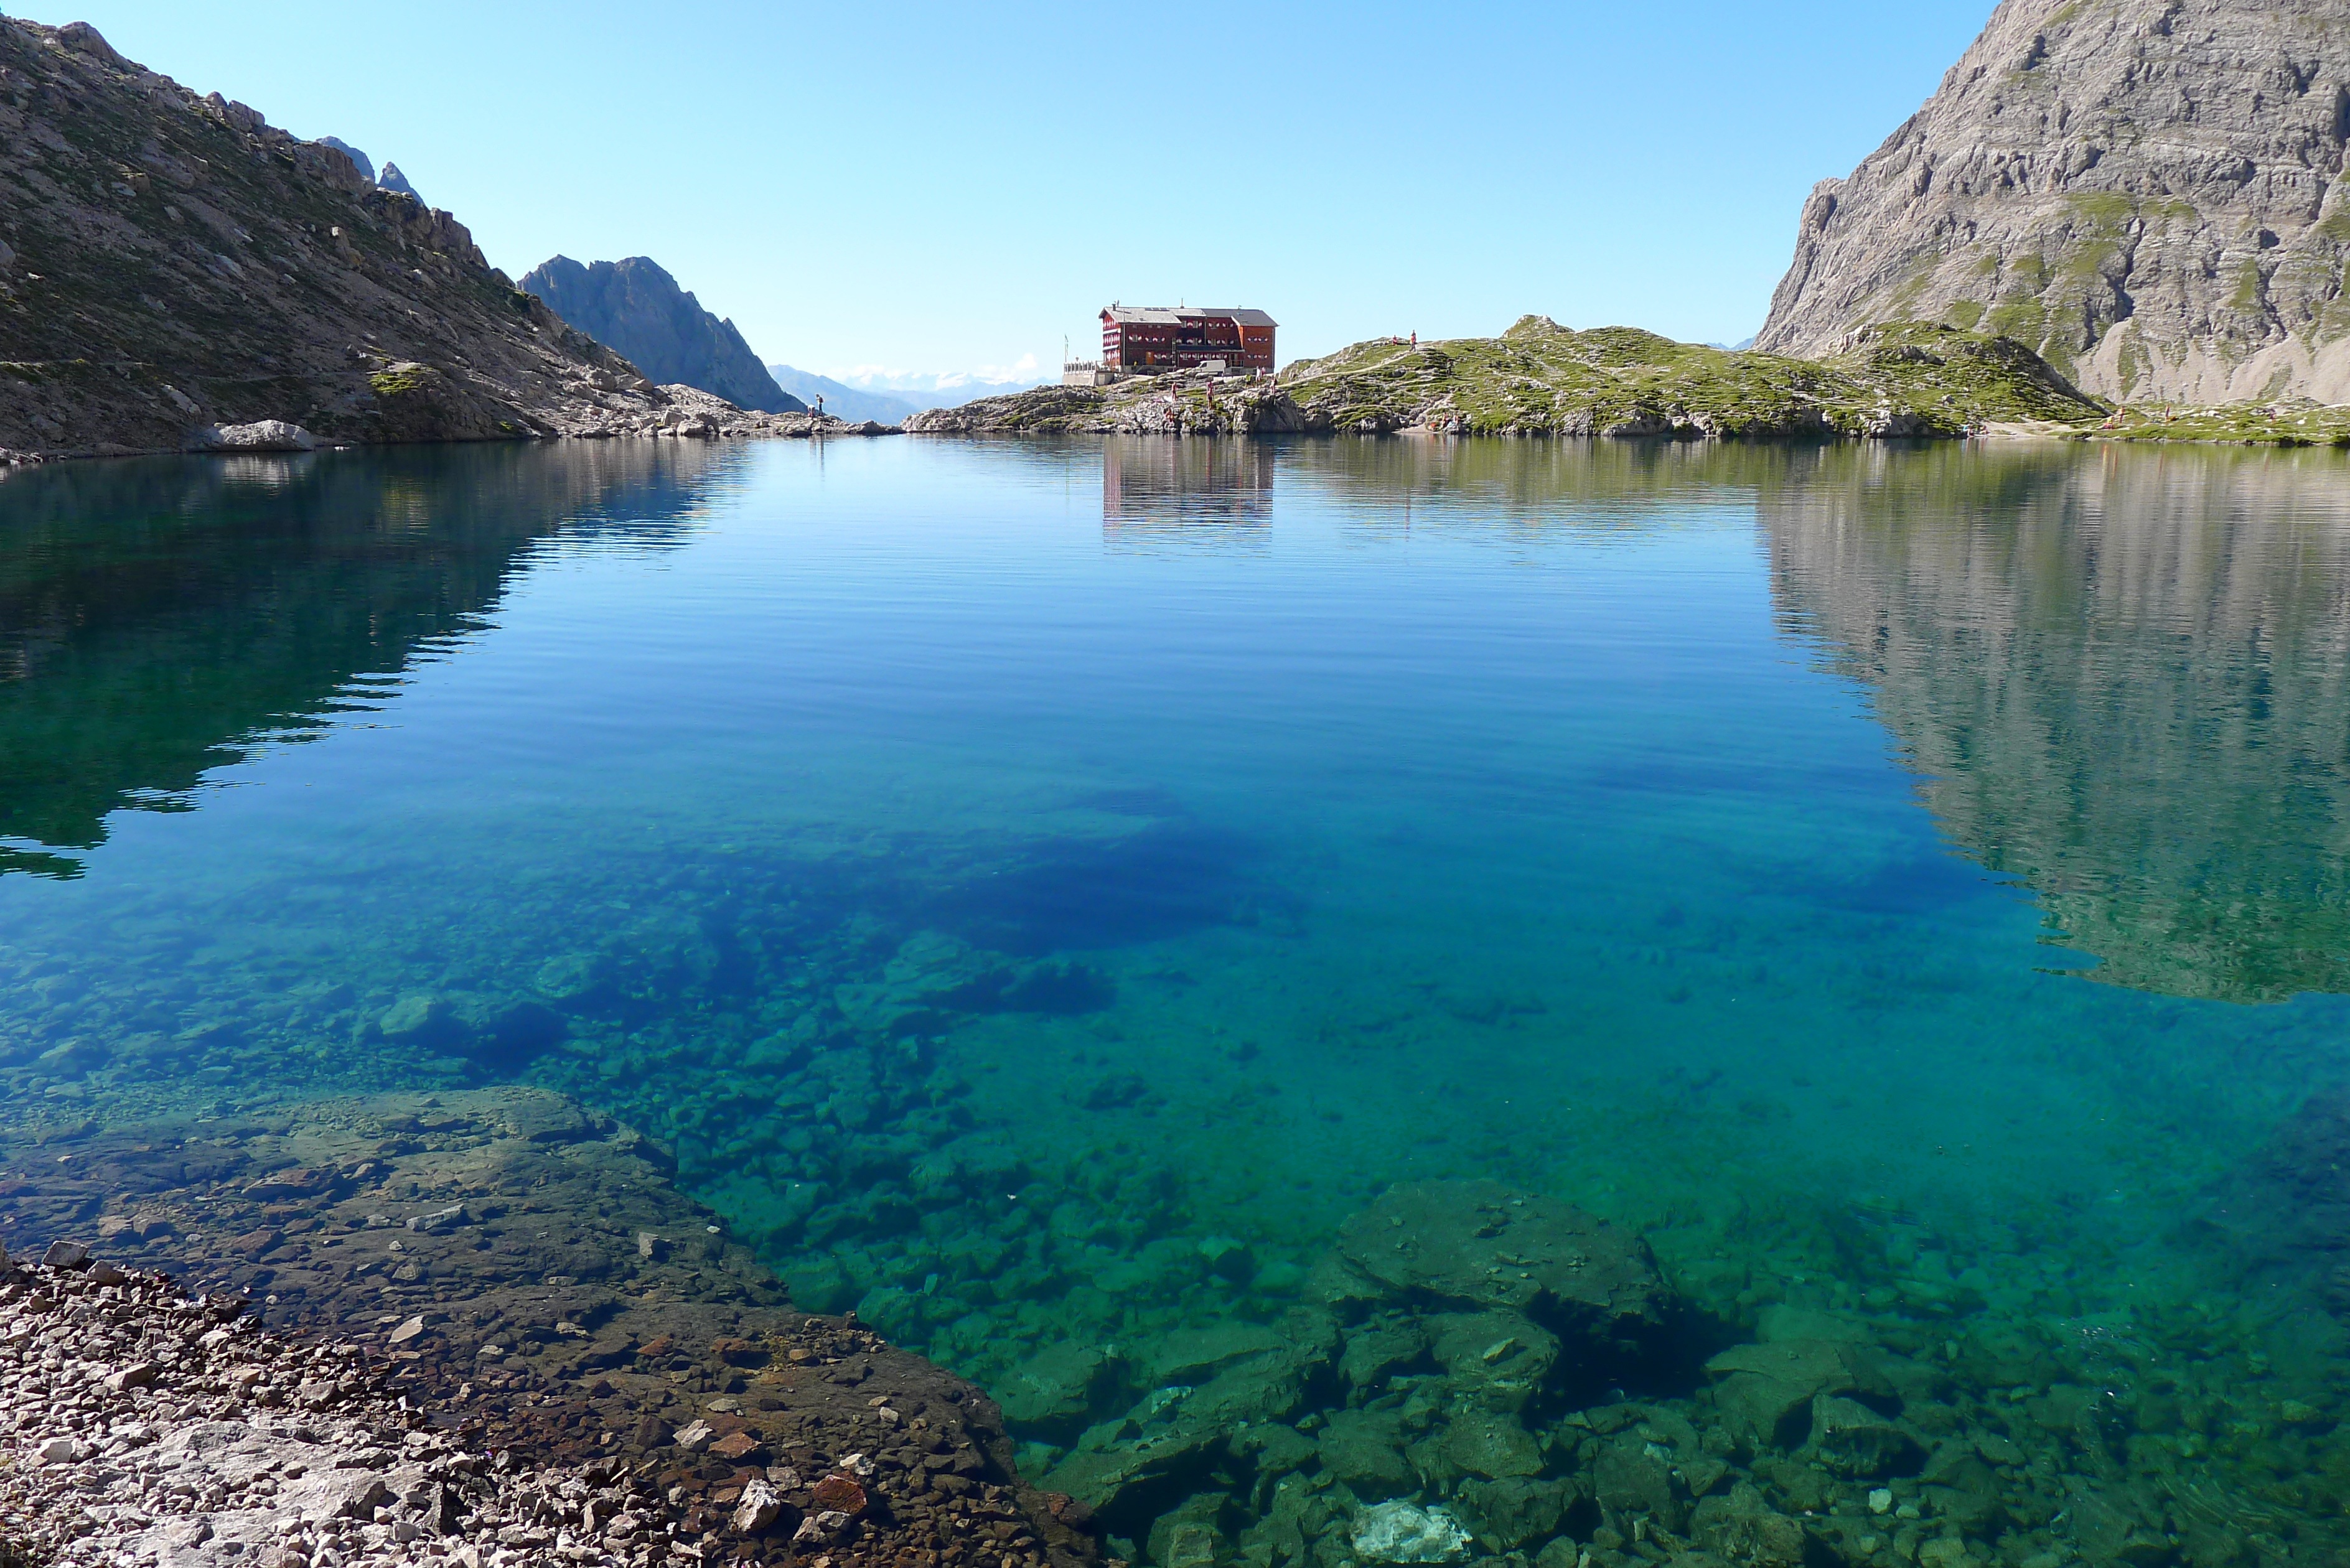
landscape, sea, nature, lake, river, lagoon, bay, reservoir, body of water, mountains, bergsee, loch, crater lake, tarn, mountain hut, east tyrol